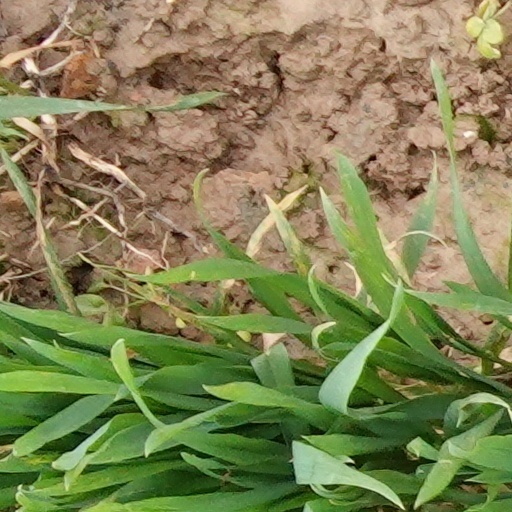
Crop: wheat